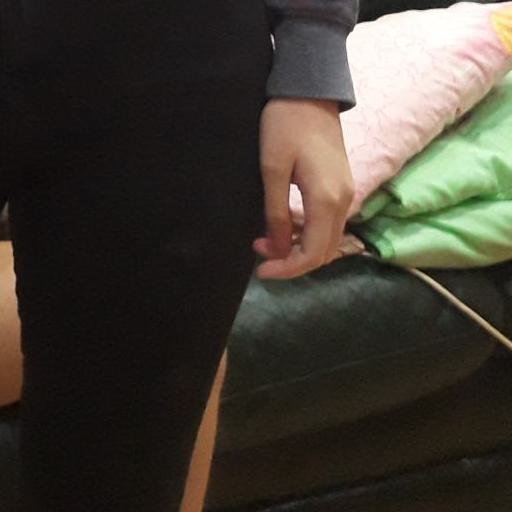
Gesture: no_gesture